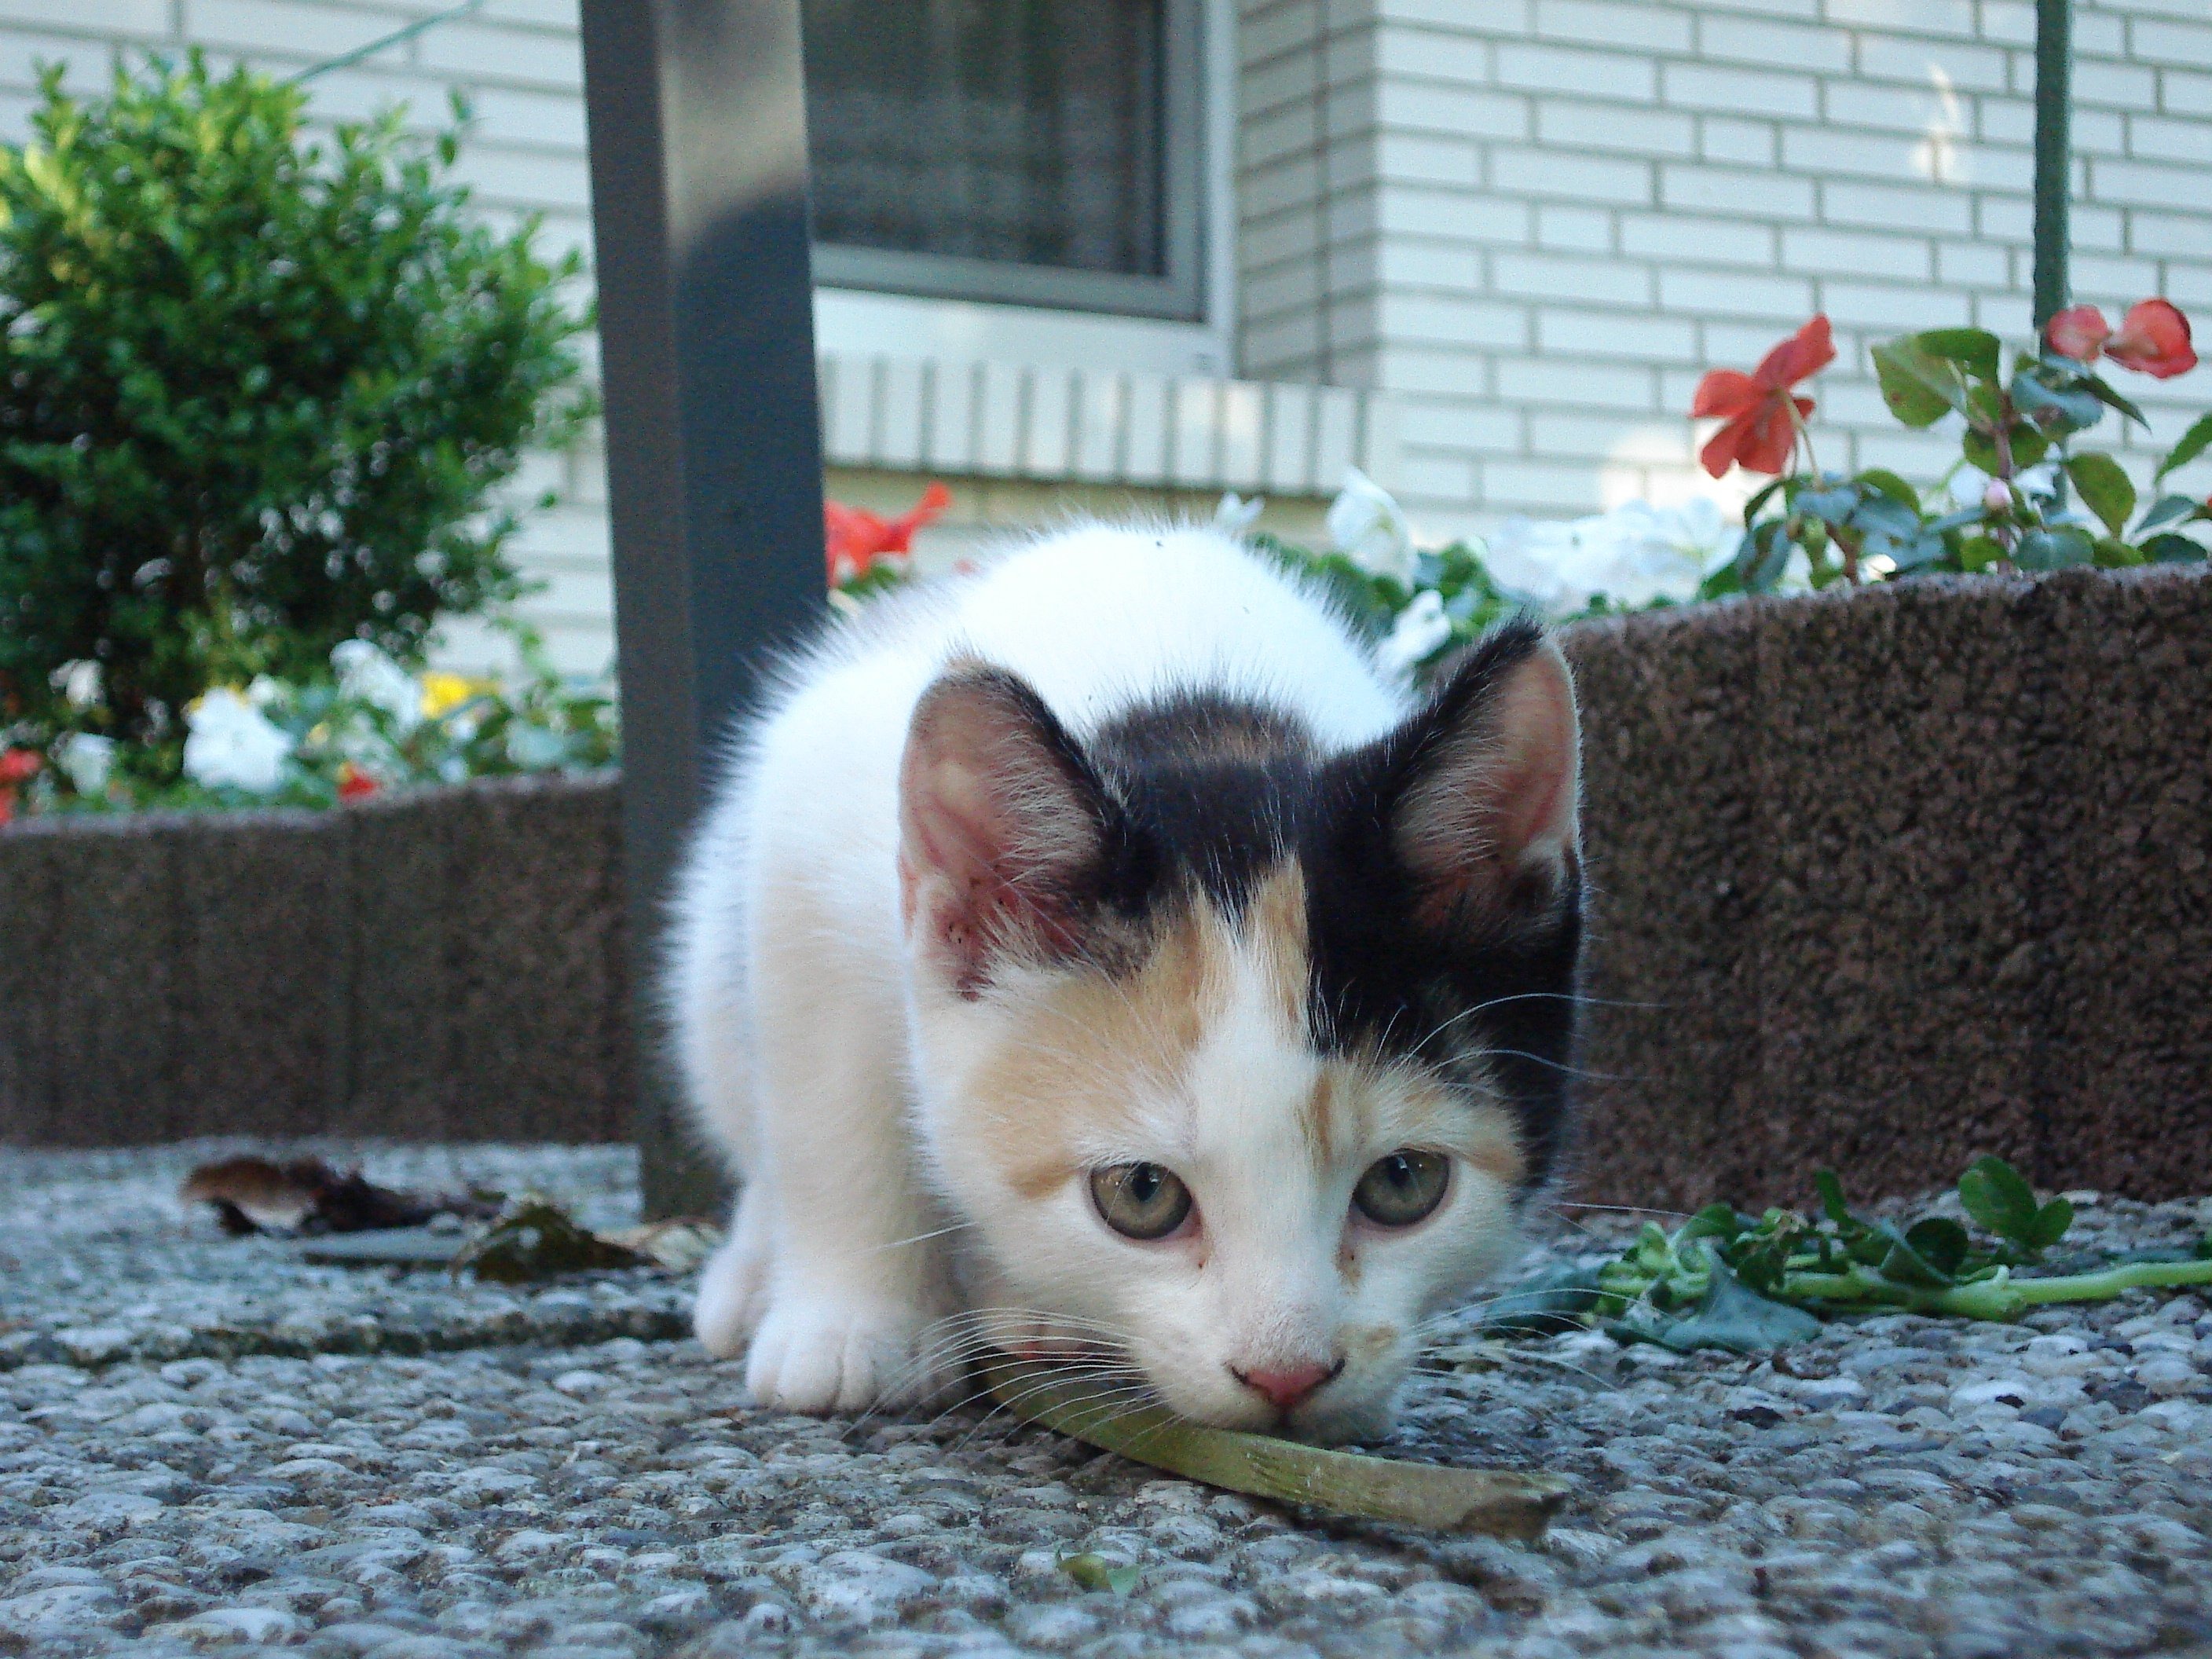
portrait, kitten, cat, mammal, whiskers, vertebrate, small to medium sized cats, cat like mammal